John M. Harrell

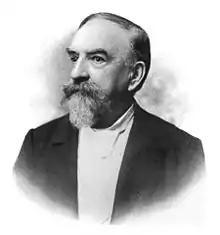
Harrell in 1899

John Mortimer Harrell (December 14, 1828 – July 4, 1907) was an American lawyer and writer. He composed the very first telegram sent from Little Rock to Memphis. During the American Civil War, he distinguished himself as a cavalry officer in the operations of the West. Afterwards, he served as commander of the Southern Division, Arkansas United Confederate Veterans.